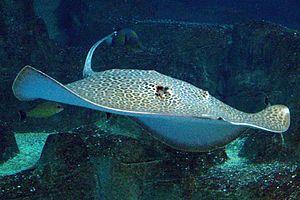
Himantura leoparda est une espèce de raies de la famille des Dasyatidae que l'on trouve dans les océans Indien et Pacifique depuis l'Afrique du Sud jusqu'en Australie. On la trouve près des côtes à des profondeurs inférieures à 70 m sur des substrats souples. Elle est pêche dans de nombreuses parties de son territoire, principalement pour sa chair.